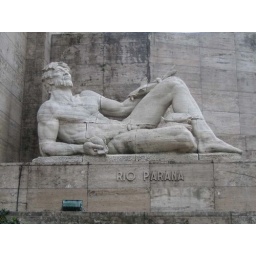
dit beeld vind je aan het grote monument ter ere van de vlag in Rosario